Describe the emotion expressed in this image:  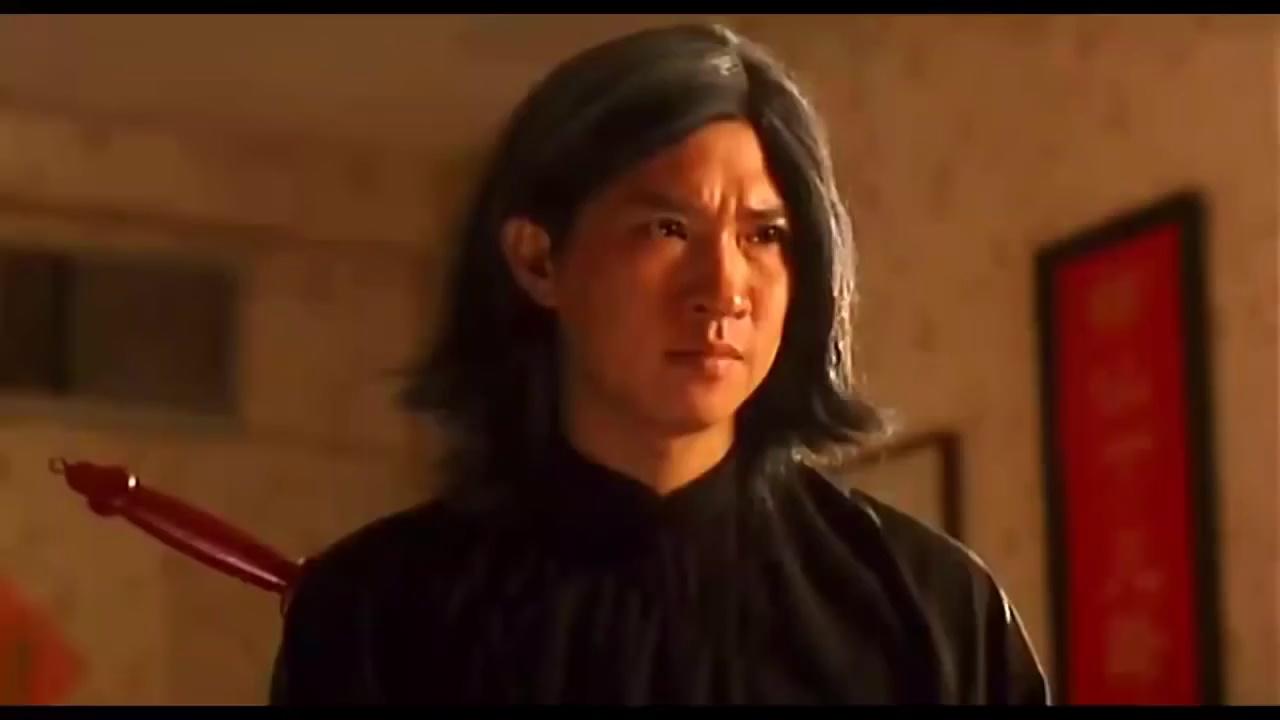
This person displays Suffering, valence and arousal with low intensity.